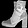
Label: Ankle boot